Goose-Pie House

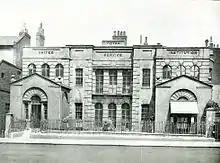
Goose-Pie House, with later lettering

Goose-Pie House was a small English Baroque house built by John Vanbrugh in Whitehall, London, in 1701. The house was demolished in 1898. The site now lies under the southeast corner of the Old War Office Building on Whitehall, near the Gurkha Memorial statue on Horse Guards Avenue.